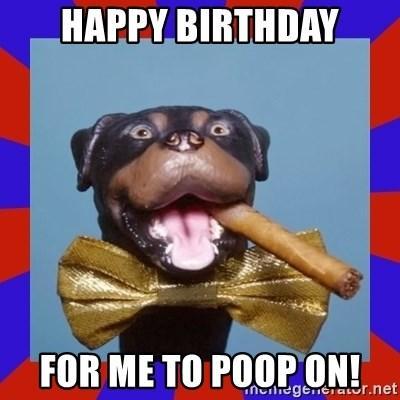
film character - happy birthday for me to poop on !